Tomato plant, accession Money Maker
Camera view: tilt-top (135 deg); turntable rotation: 30 degrees
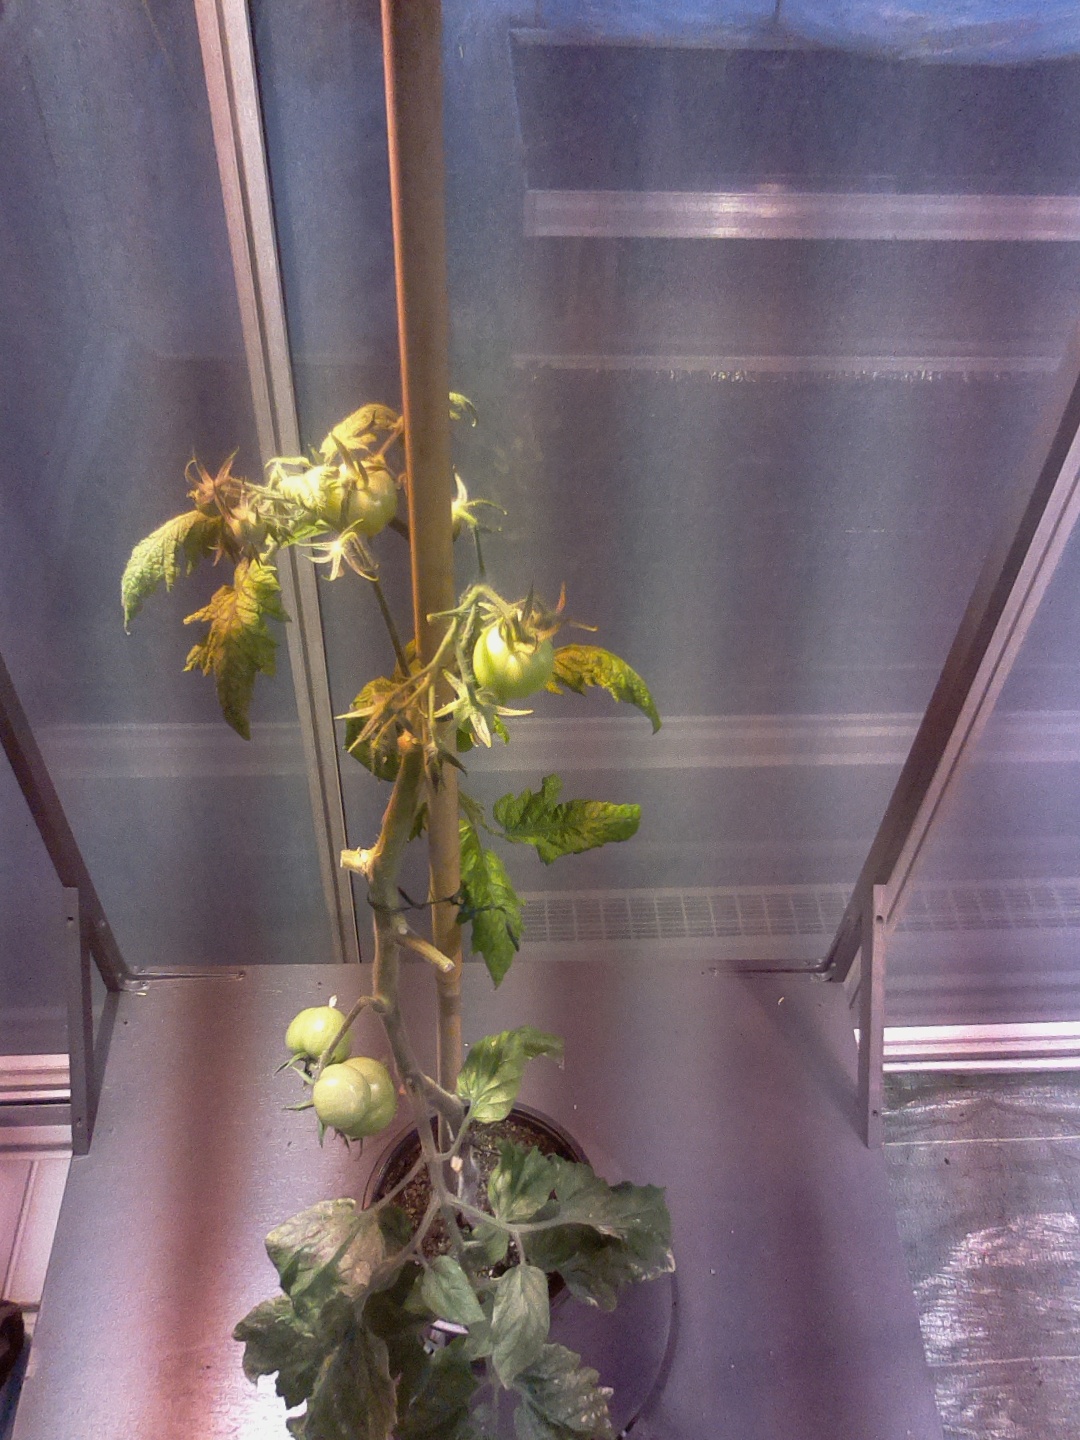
BBCH growth stage 77: 70%-80% of final fruit size